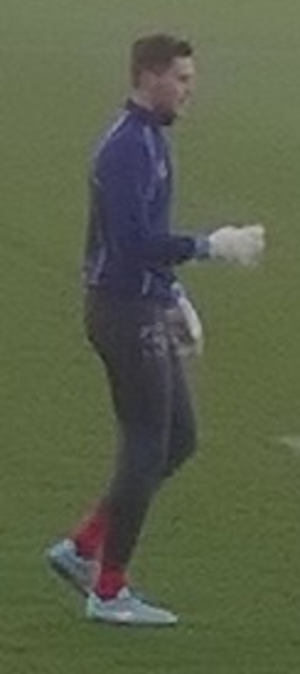
Jayson Leutwiler, né le 25 avril 1989 à Neuchâtel en Suisse, est un joueur international canadien de soccer, qui évolue au poste de gardien de but aux Blackburn Rovers. Il possède également un passeport suisse.